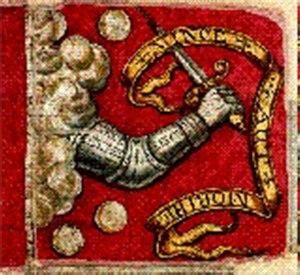
Bedford est une ville du Comté de Middlesex aux États-Unis, qui fait partie du Grand Boston. Sa population était de 12 595 habitants au recensement de 2000.